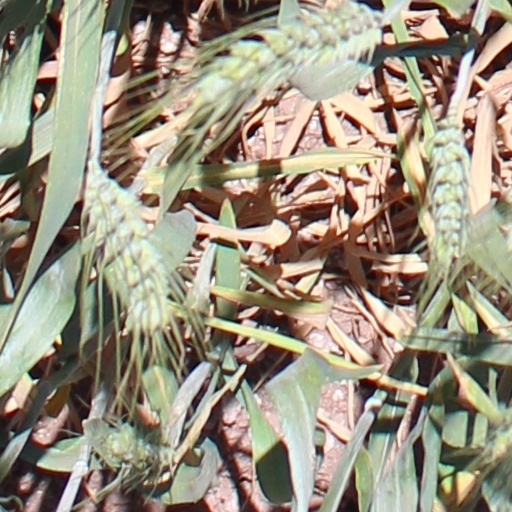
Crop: wheat